Tecno (motorsport)

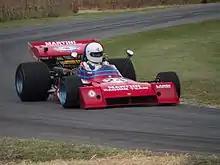
1972 Tecno PA123

In 1973, serious disagreements between the Pederzani brothers and Rossi and Yorke over the sporting and technical direction of the team generated a fracture that the two parties were never able to fully recompose. The Pederzanis were interested in hiring Clay Regazzoni, then a relatively new prospect, whereas Rossi and Yorke wanted the expert Chris Amon, who had been unable to agree terms with March Engineering for the season. Yorke and Rossi commissioned a new chassis from designer Gordon Fowell, while the Pederzanis hired Alan McCall to design a new car. McCall left before the project was fully developed, and the car was completed by Ron Tauranac, who was freelancing after selling Brabham at the end of 1972.